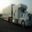
Label: truck